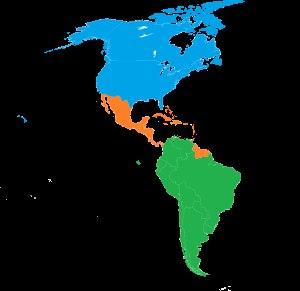
La FIBA Amériques fondée le 11 octobre 1975 est une confédération des associations nationales de basket-ball pour l'ensemble des Amériques. Il s'agit d'une délégation géographique de la Fédération internationale de basket-ball amateur.